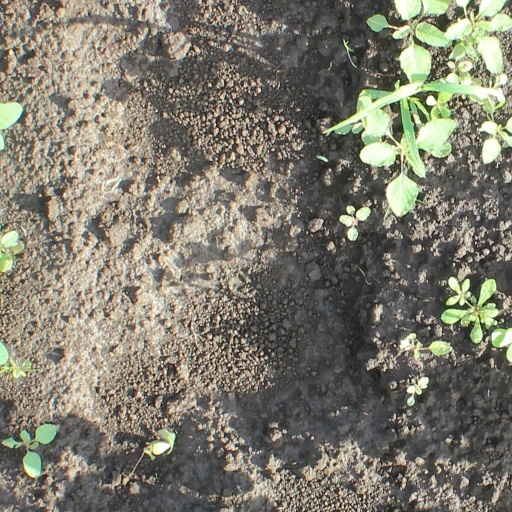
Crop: soybean